Alexander of Greece

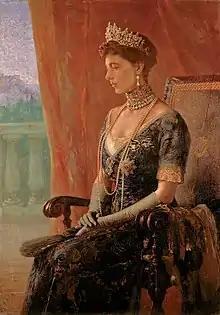
Alexander's mother, Queen Sophia of Greece, by Georgios Jakobides, 1915

On 2 October 1920, Alexander was injured while walking through the grounds of the Tatoi estate. A domestic Barbary macaque belonging to the steward of the palace's grapevines attacked or was attacked by the king's German Shepherd dog, Fritz, and Alexander attempted to separate the two animals. As he did so, another monkey attacked Alexander and bit him deeply on the leg and torso. Eventually servants arrived and chased away the monkeys, and the king's wounds were promptly cleaned and dressed but not cauterized. He did not consider the incident serious and asked that it not be publicized.